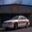
Label: automobile